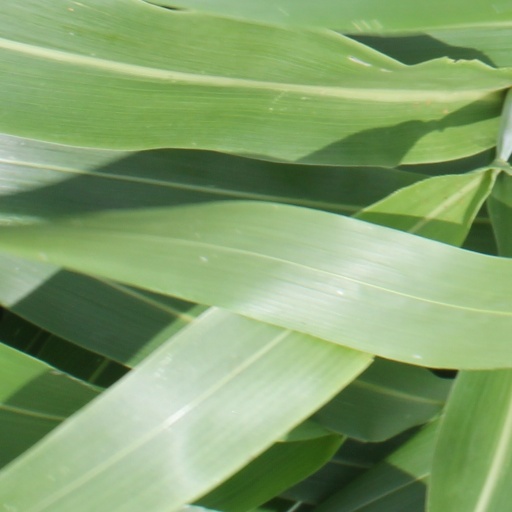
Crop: sorghum